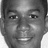
Emotion: neutral